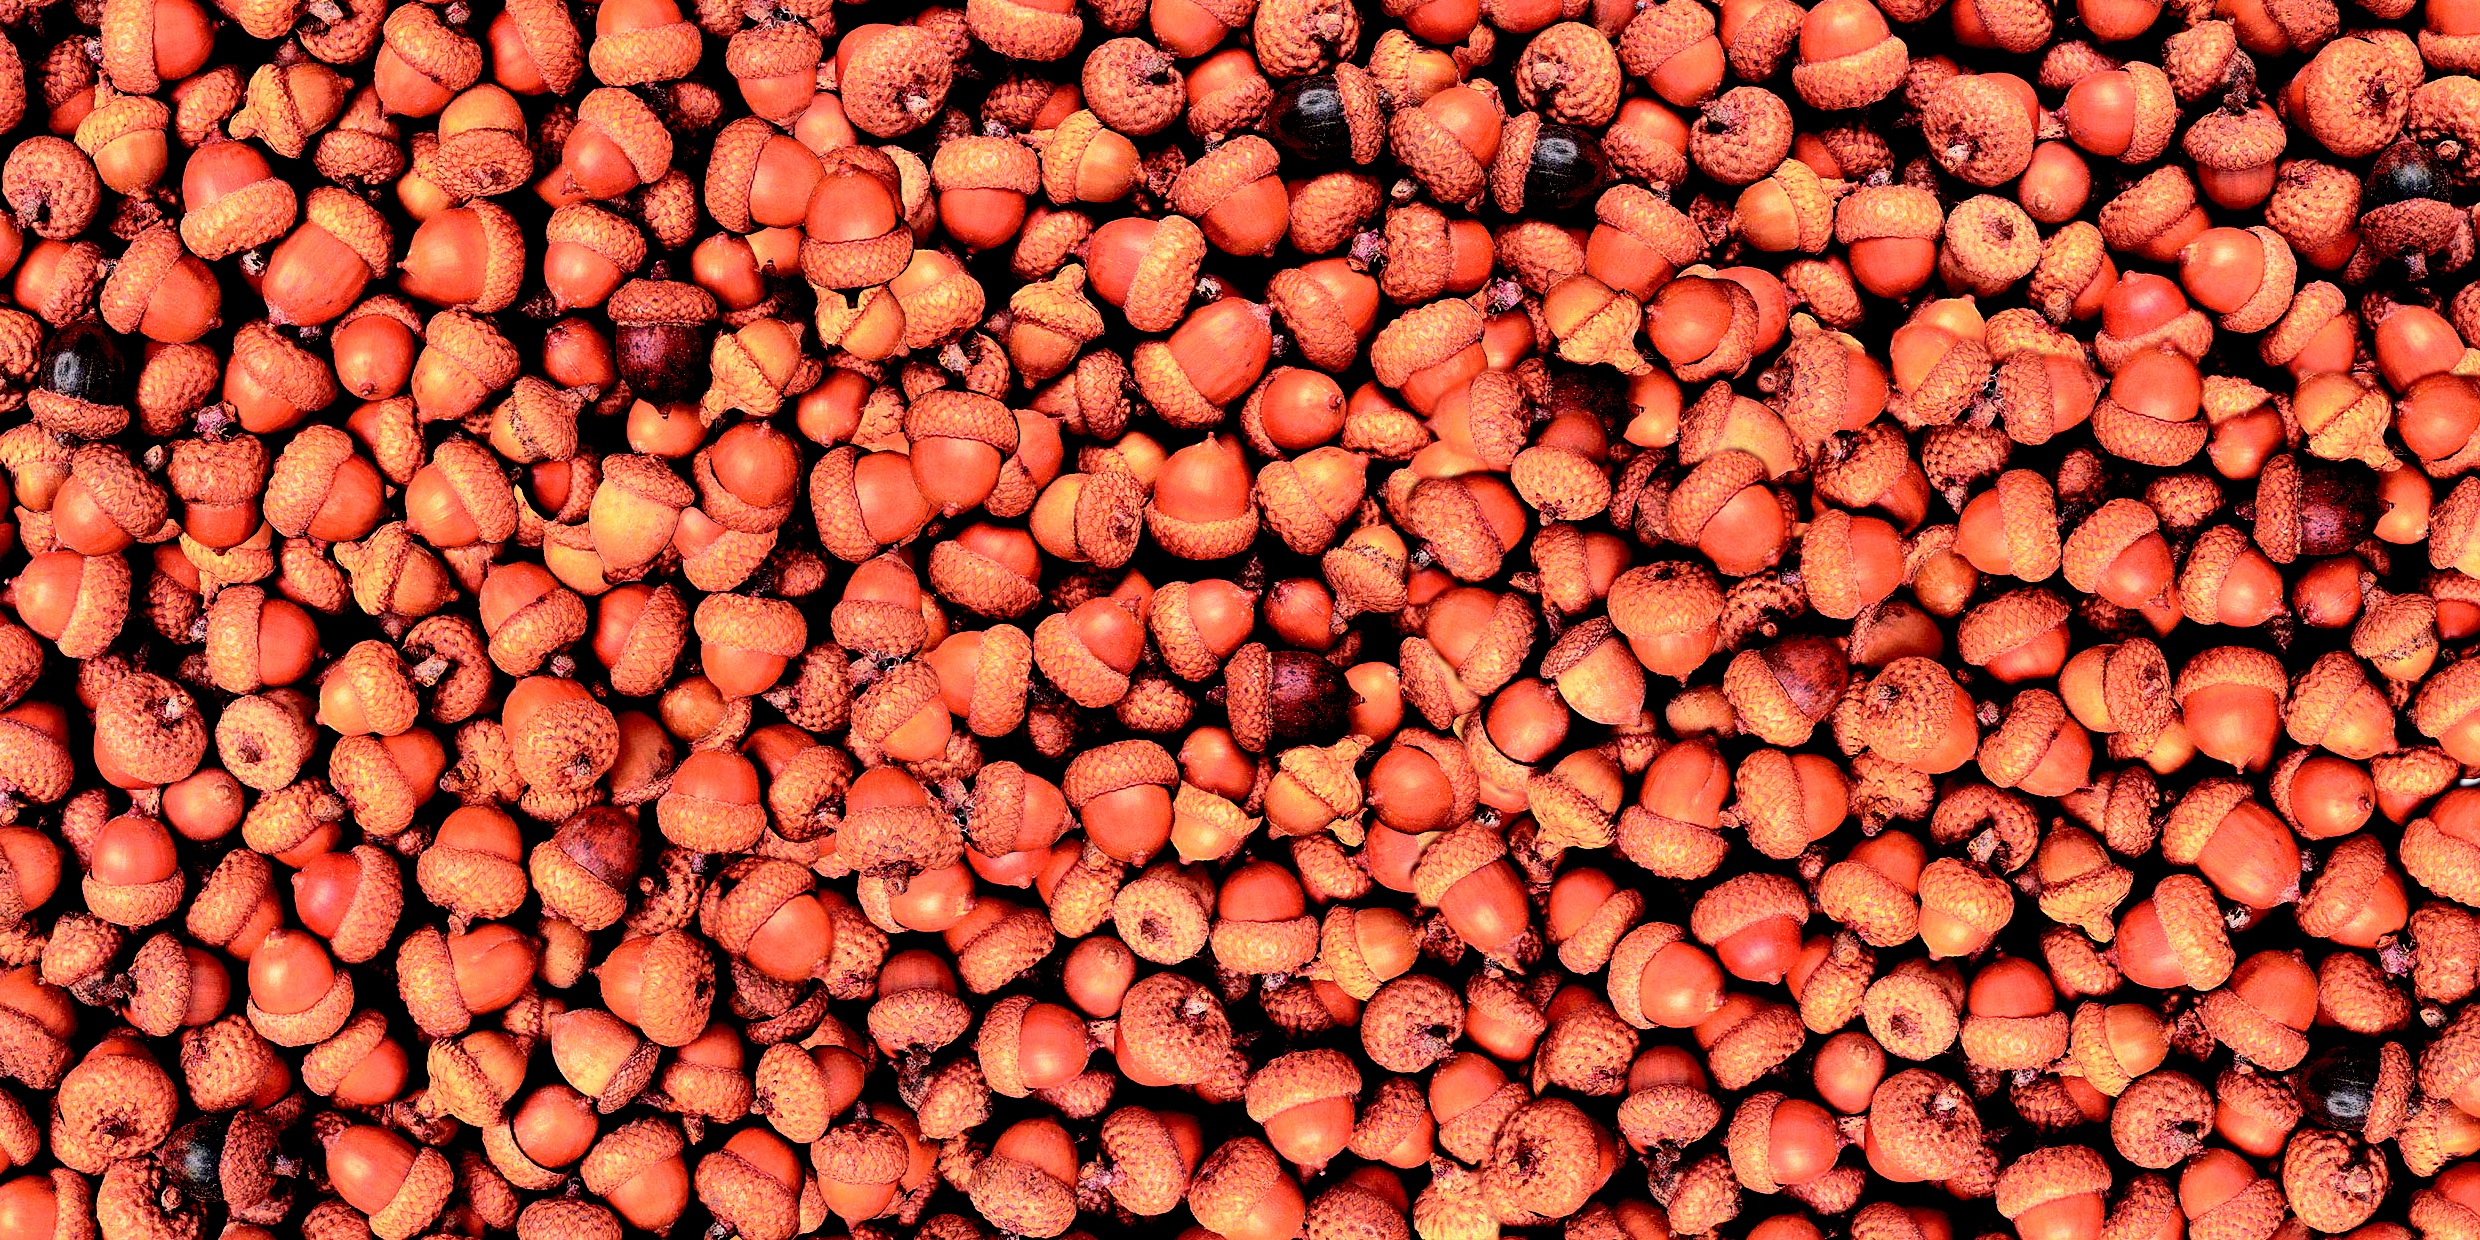
plant, fruit, food, produce, crop, soil, background, oak, acorns, motive, background is, for design